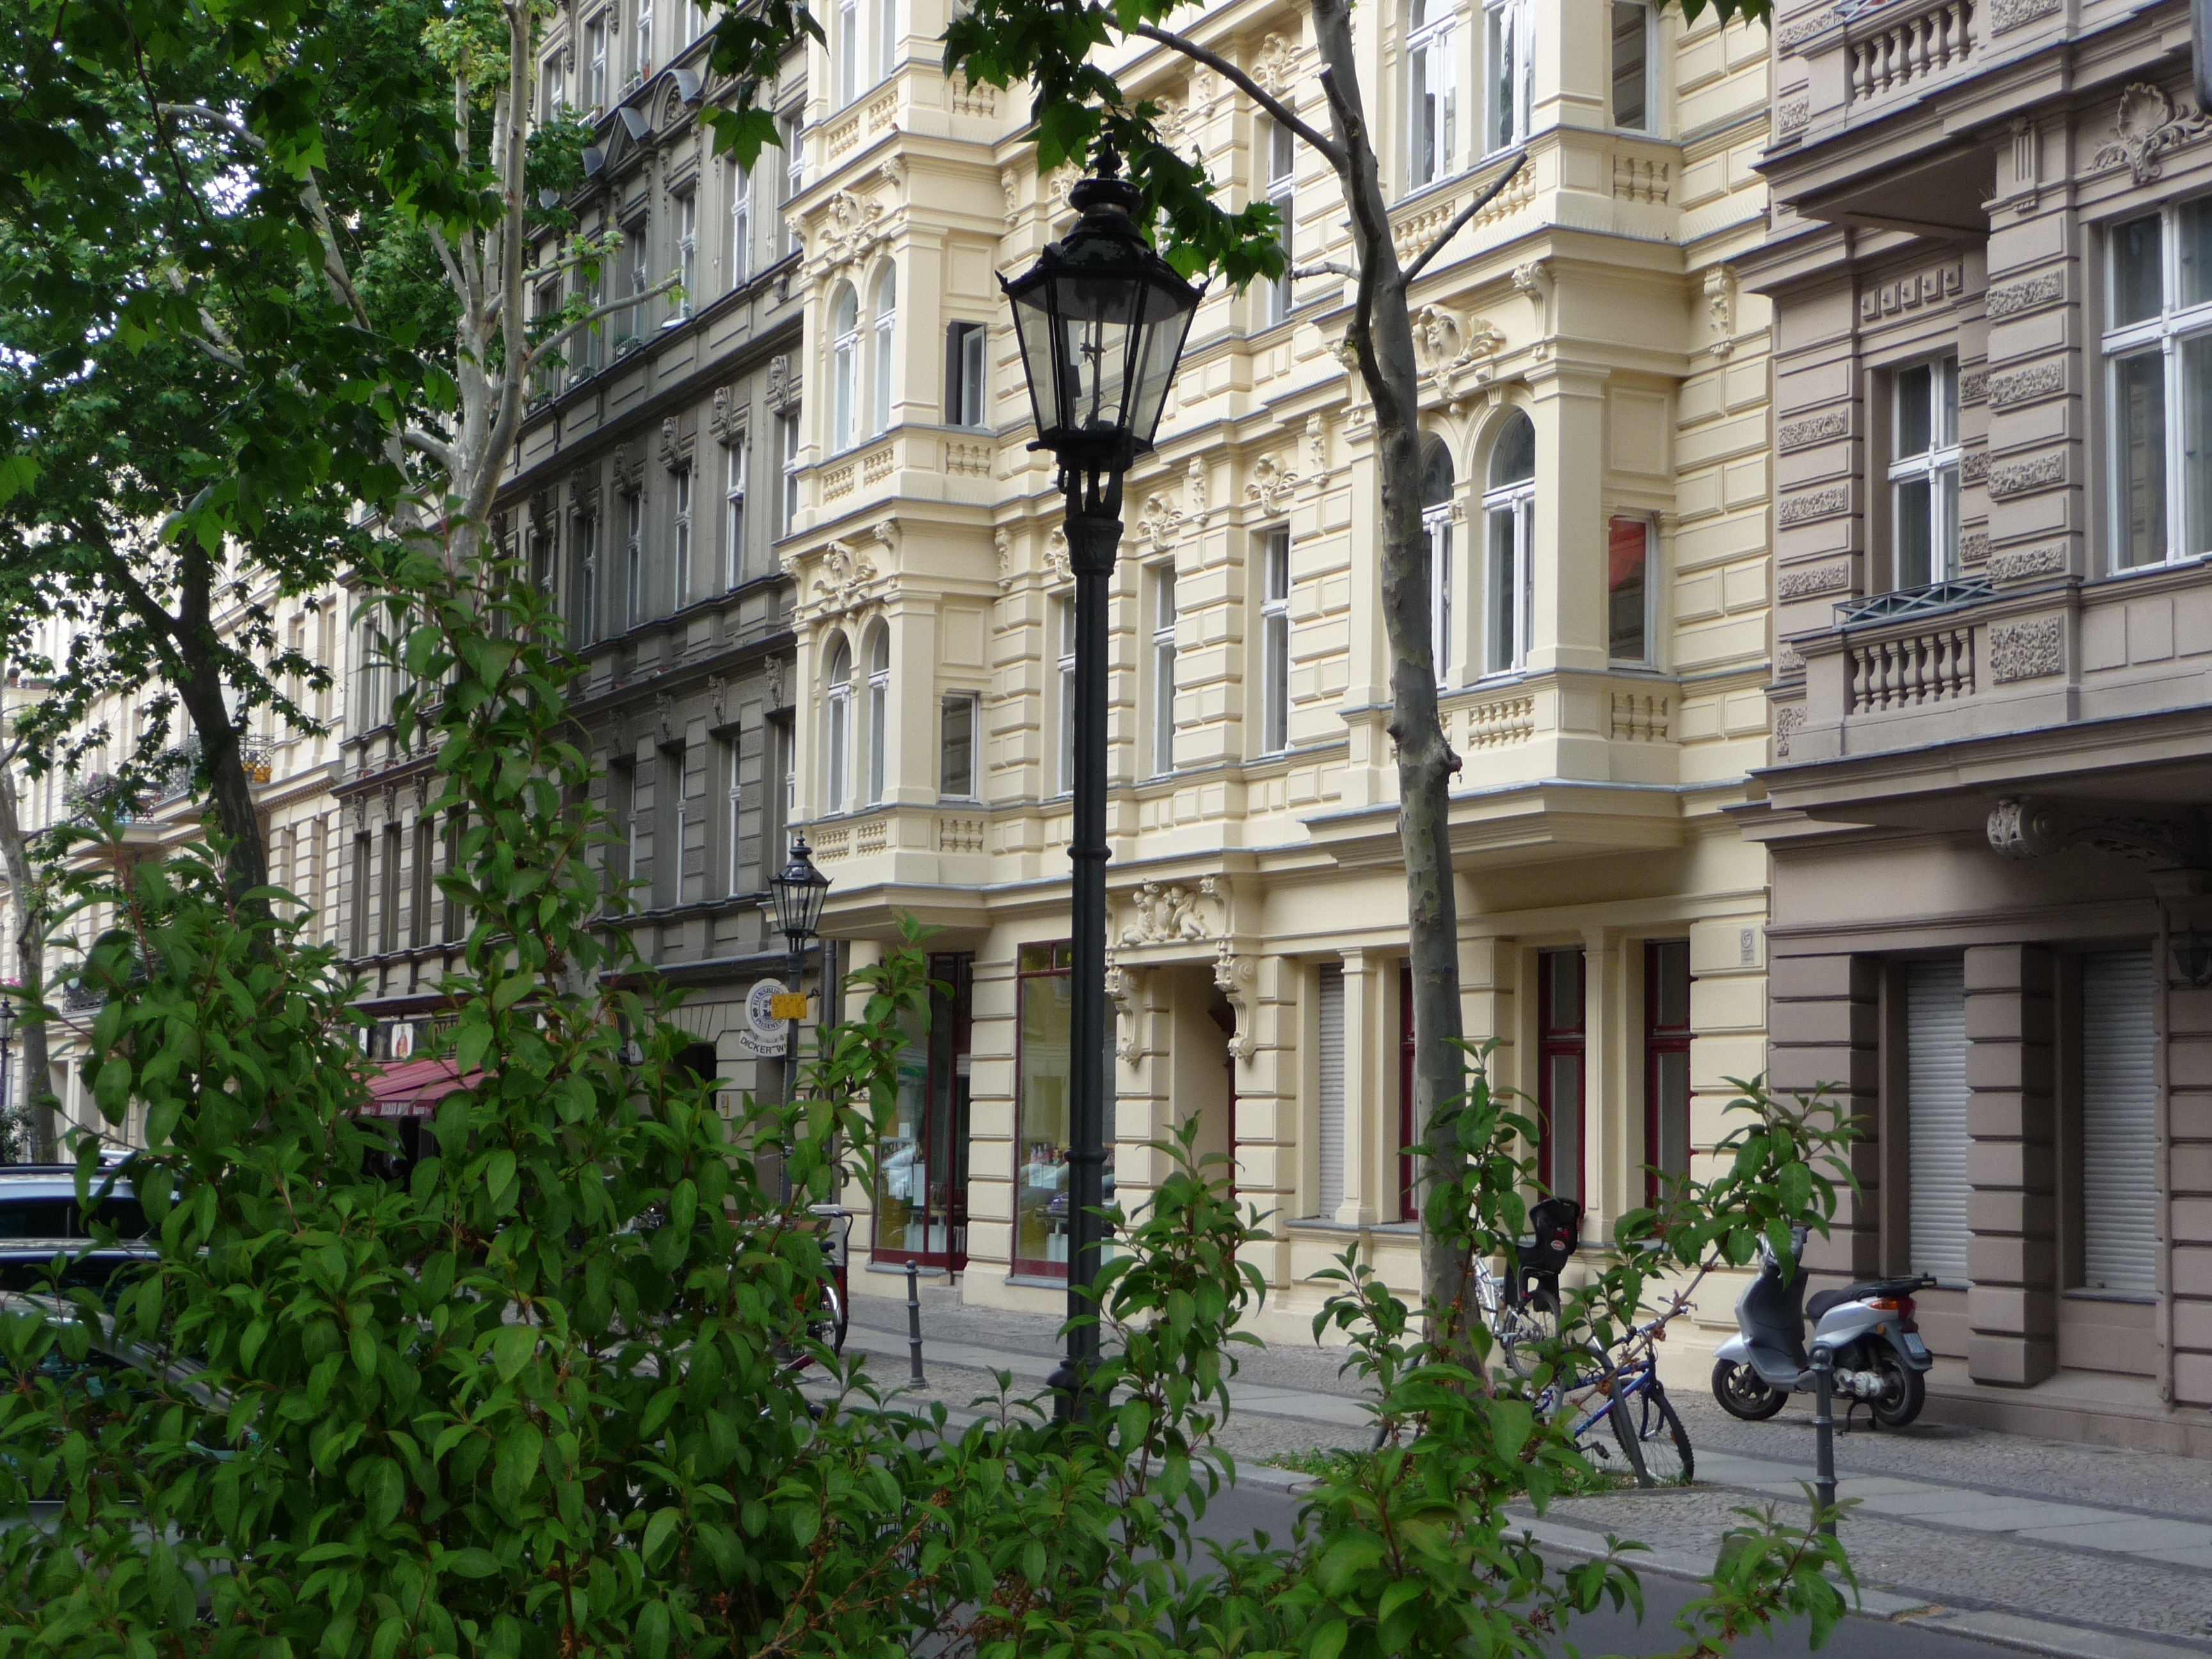
architecture, road, mansion, house, building, palace, city, home, facade, residence, property, apartment, capital, courtyard, germany, berlin, estate, condominium, neighbourhood, gas lantern, residential area, charlottenburg palace